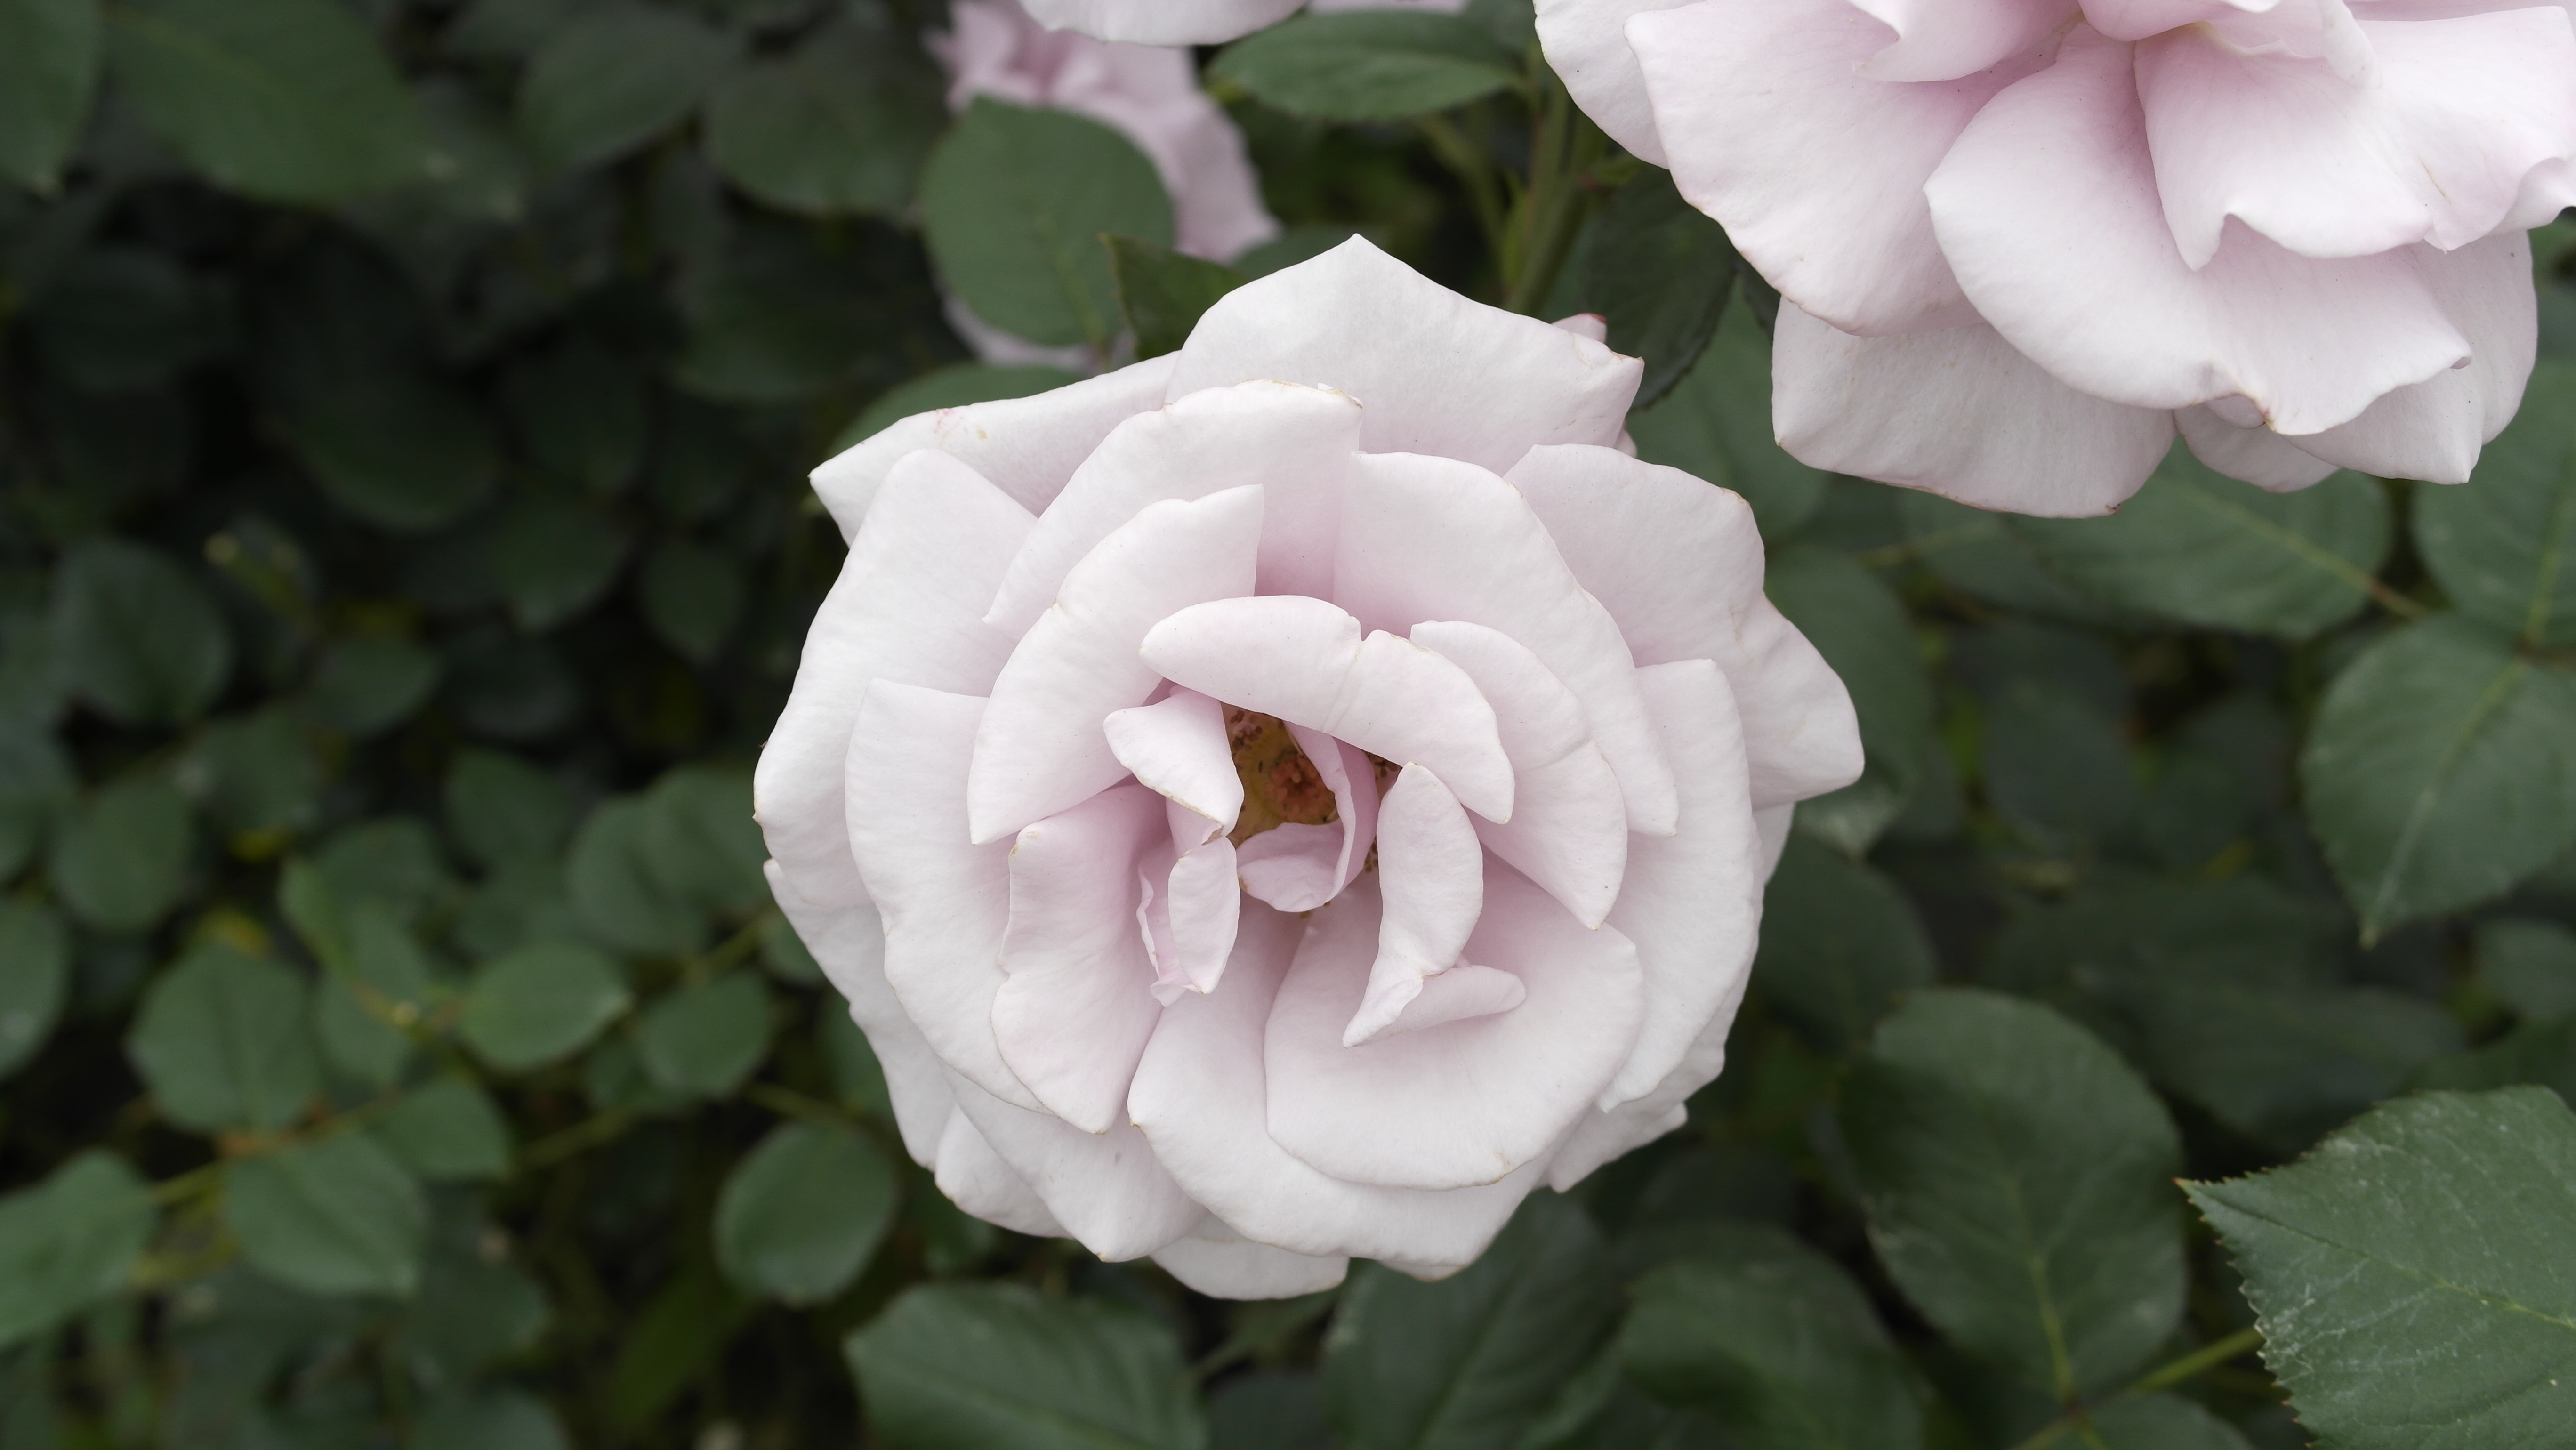
nature, plant, white, flower, petal, summer, rose, botany, pink, flora, flowers, floribunda, flowering plant, garden roses, rose family, land plant, rosa centifolia, rose order